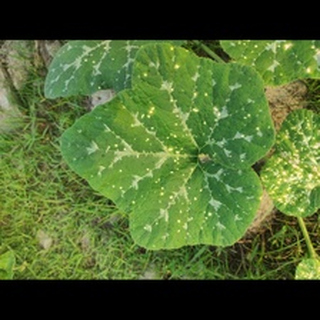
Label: pumpkin_bacterial_leaf_spot